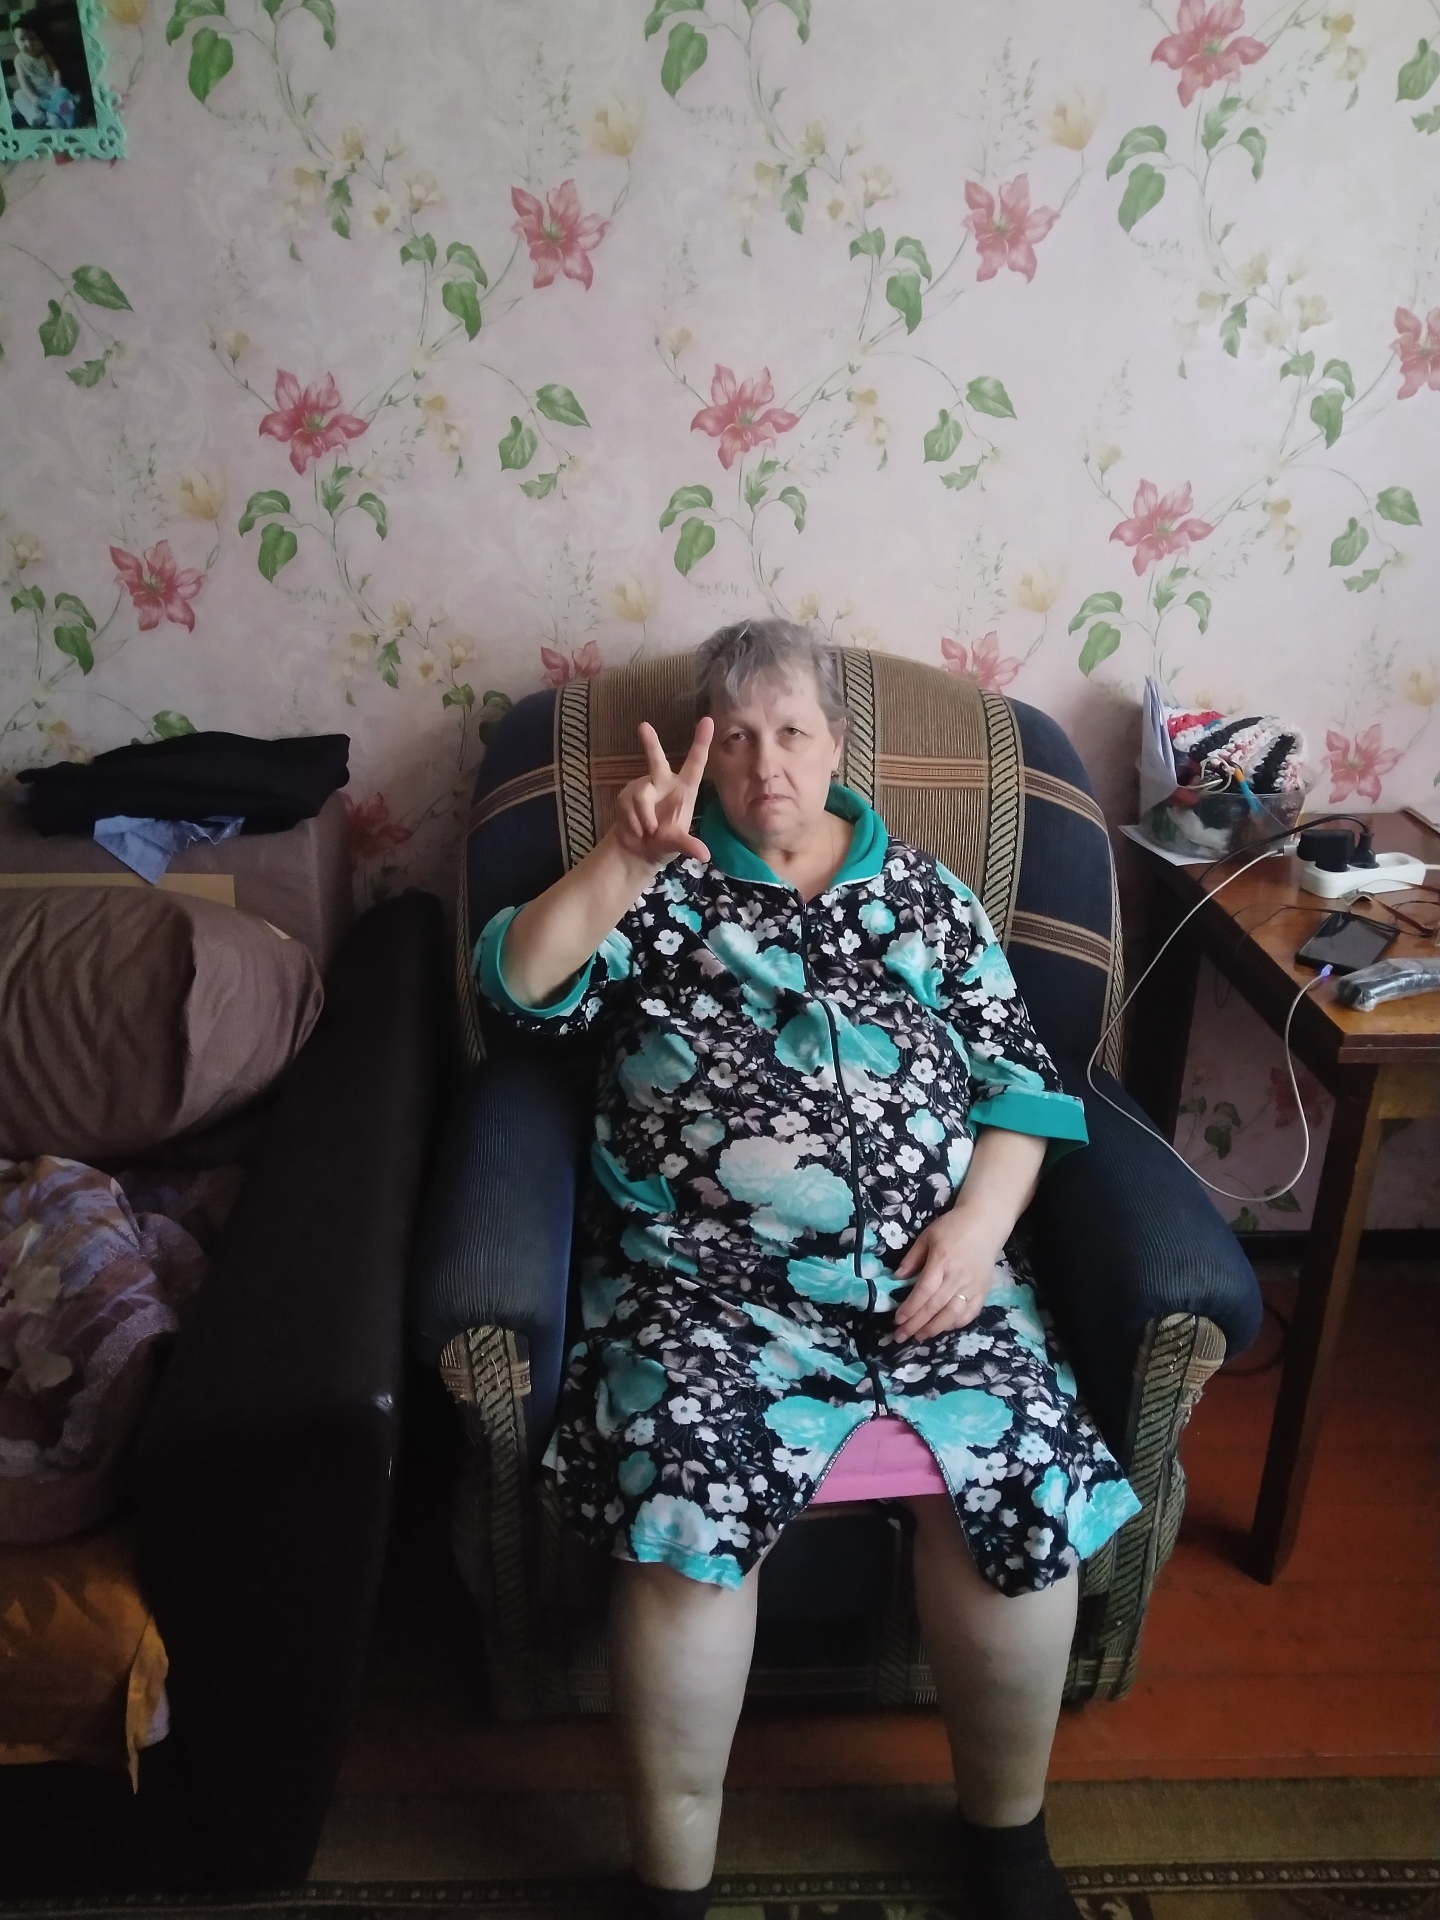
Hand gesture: three2